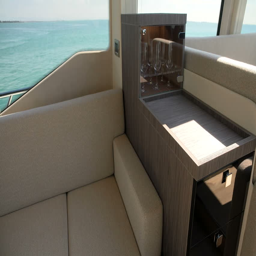
fancy wooden furniture with wine glasses on a boat